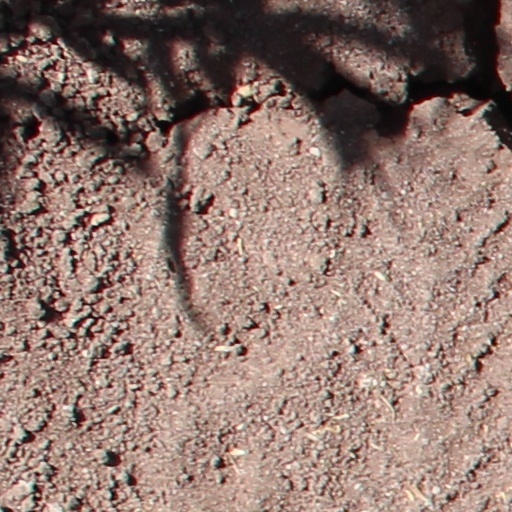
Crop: wheat